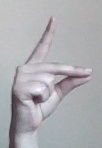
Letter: ta